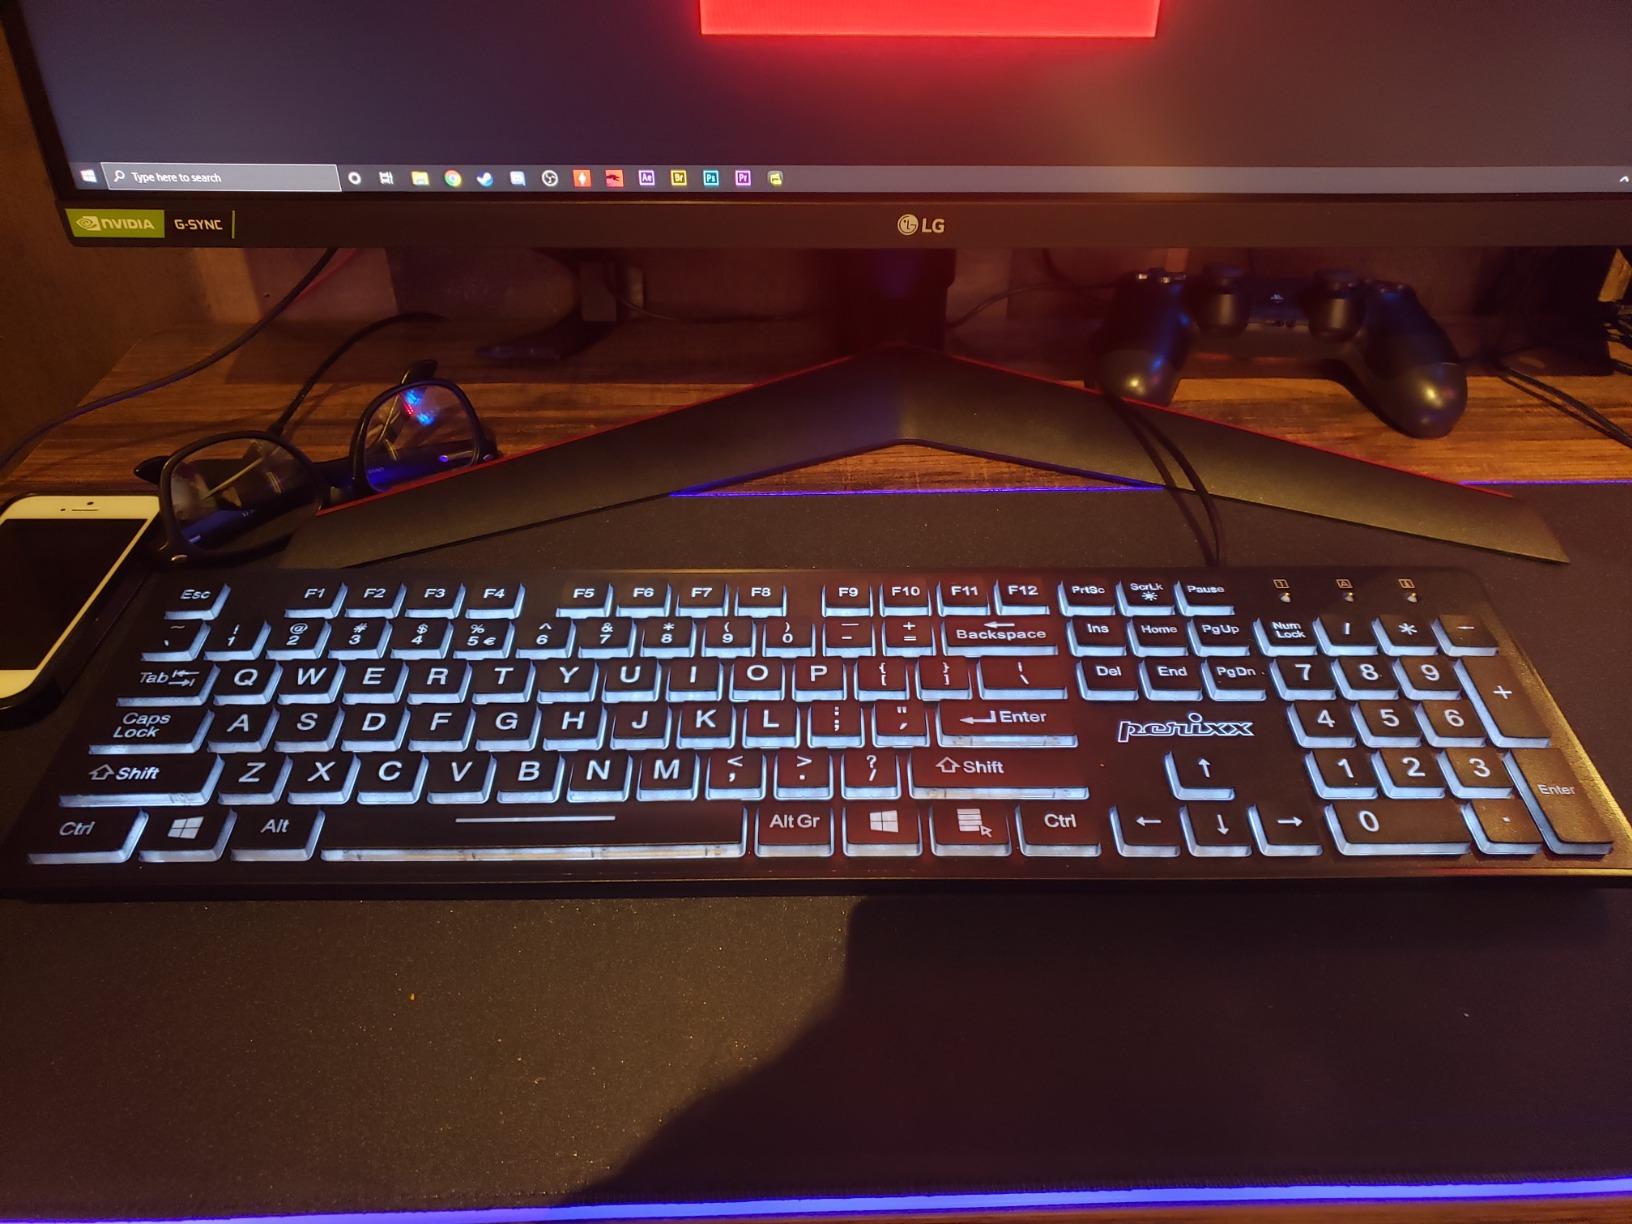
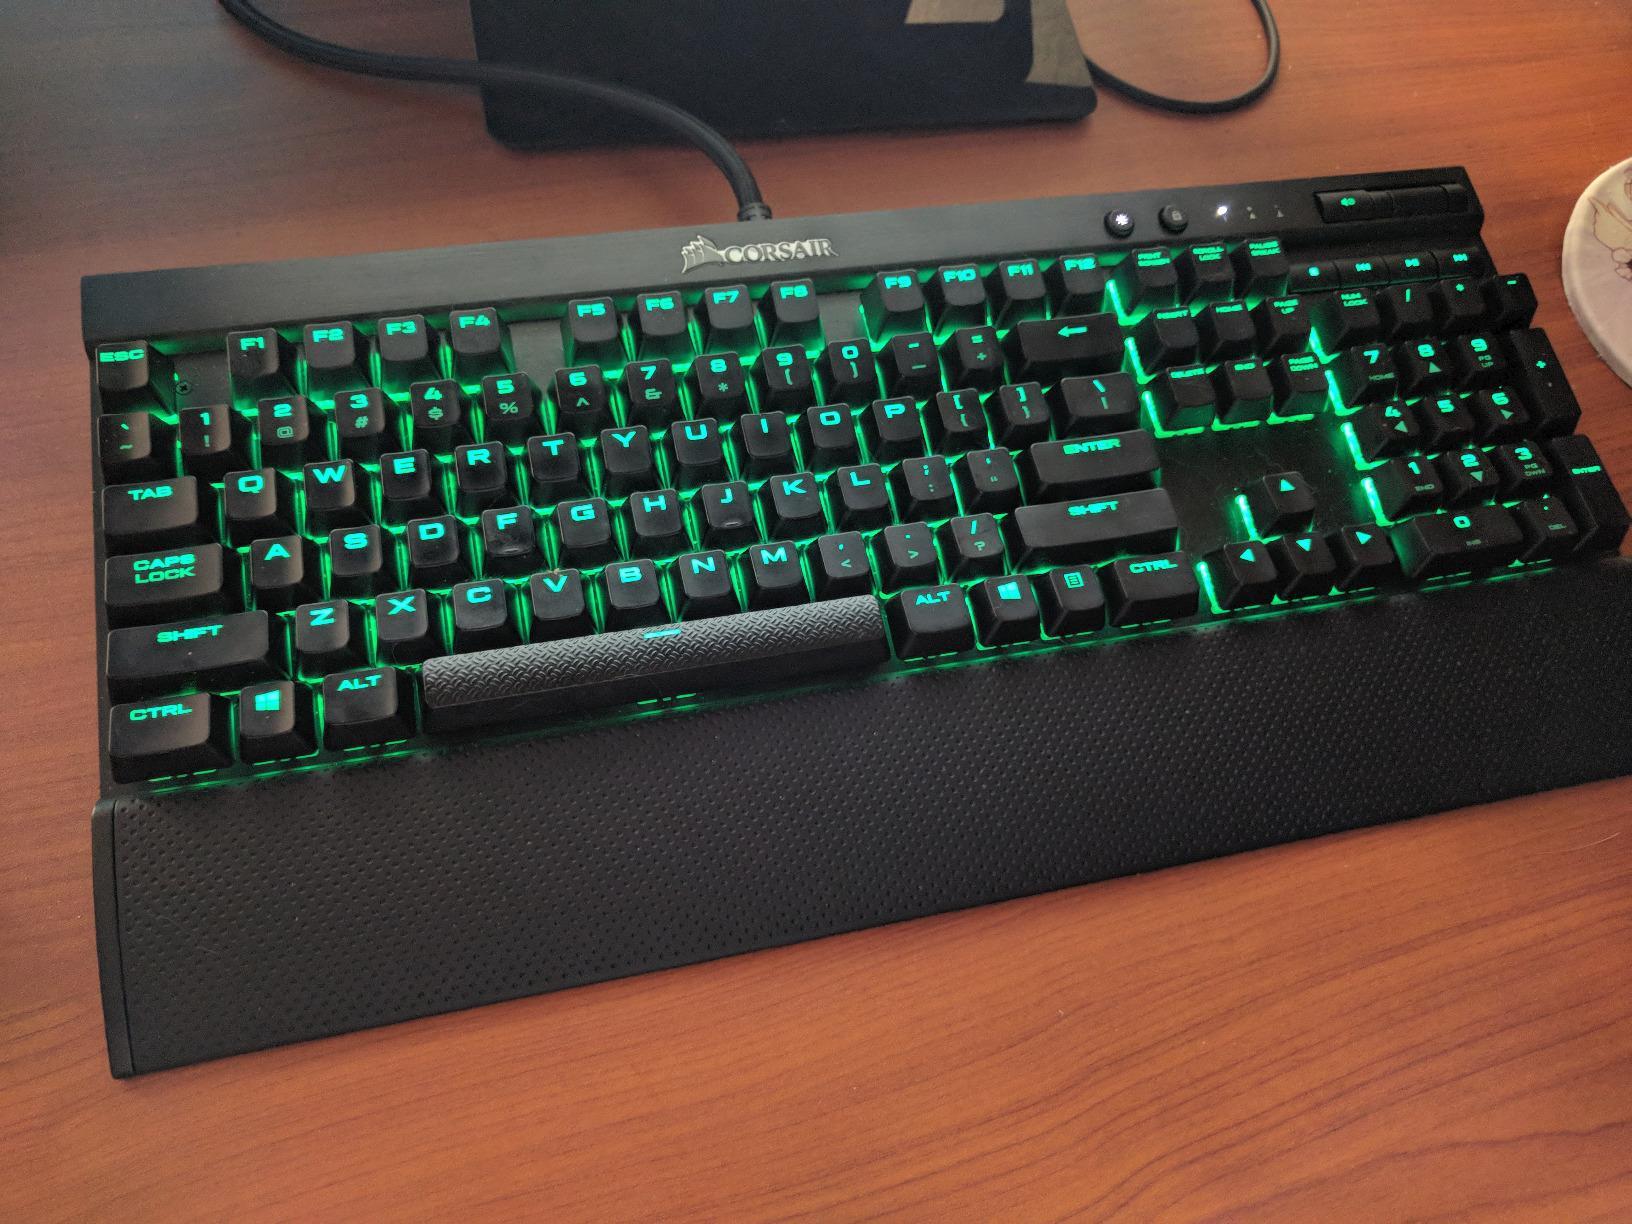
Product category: keyboard
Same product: no